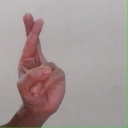
अक्षर: र